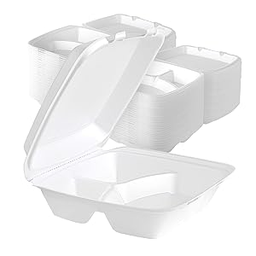
Label: paper